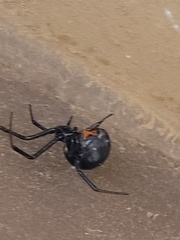
Species: Lactrodectus_hesperus